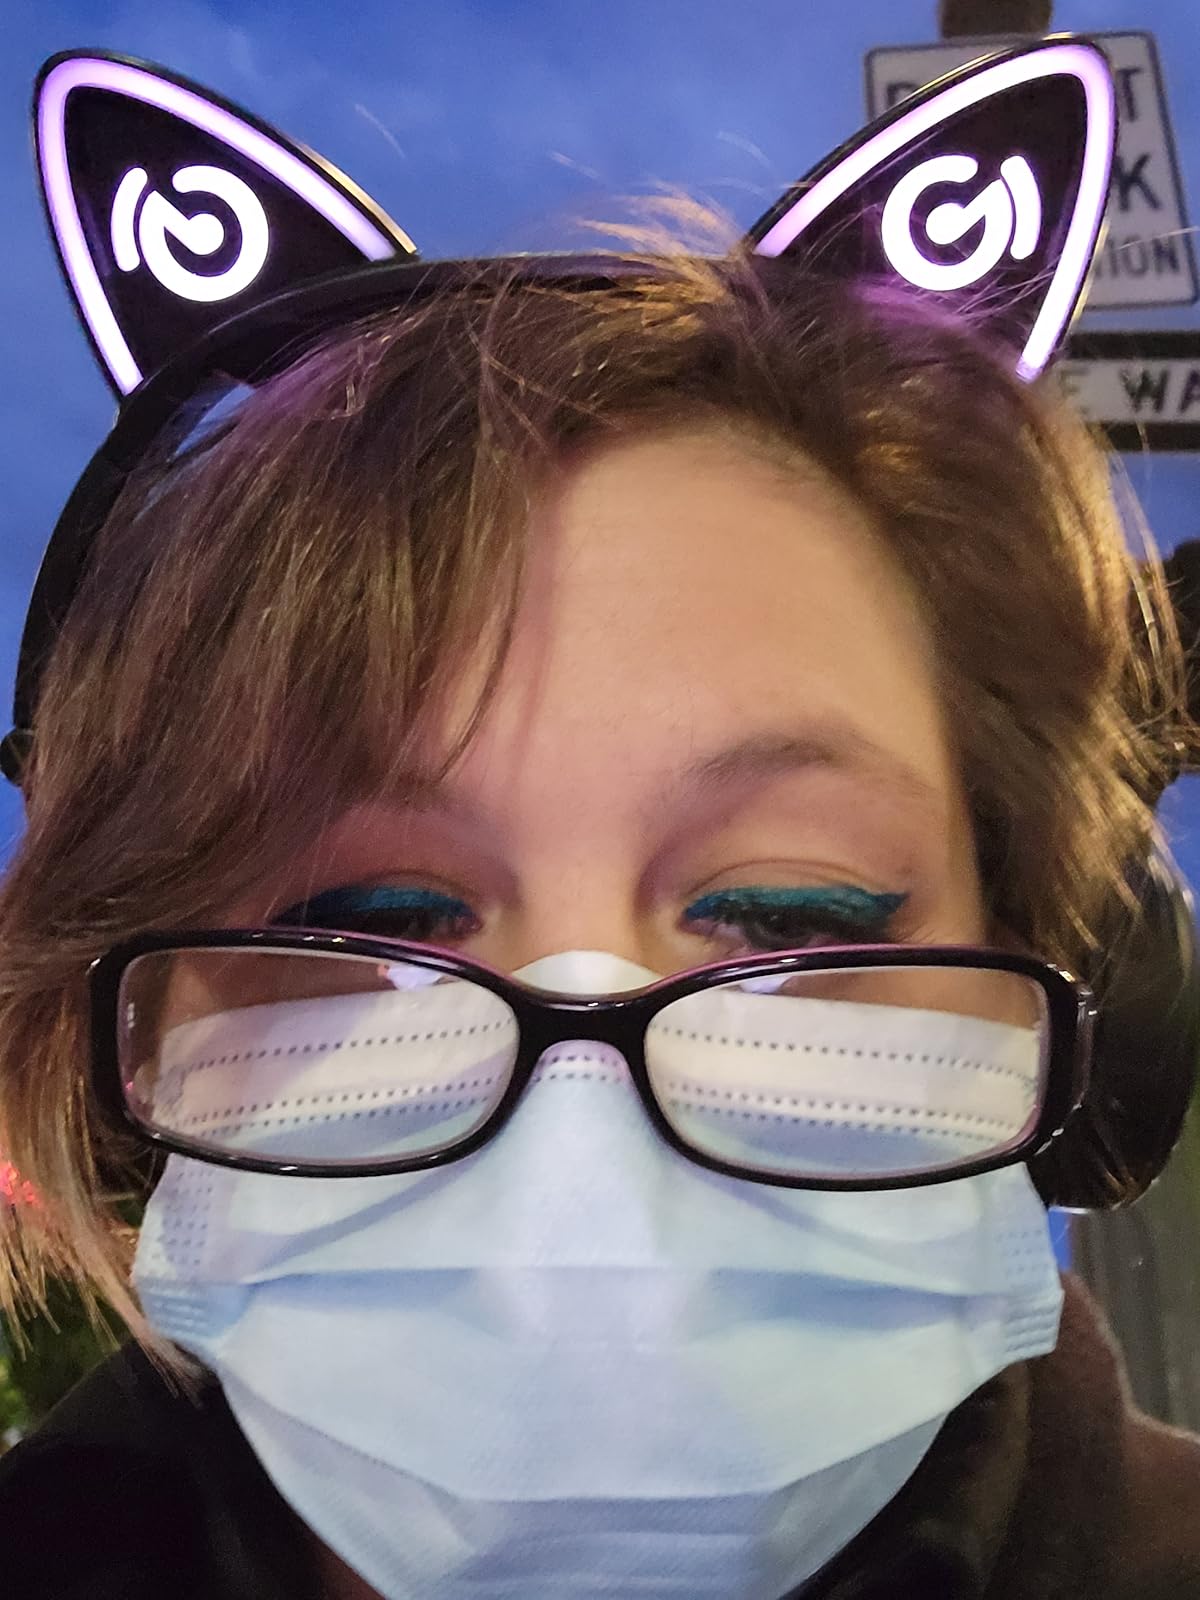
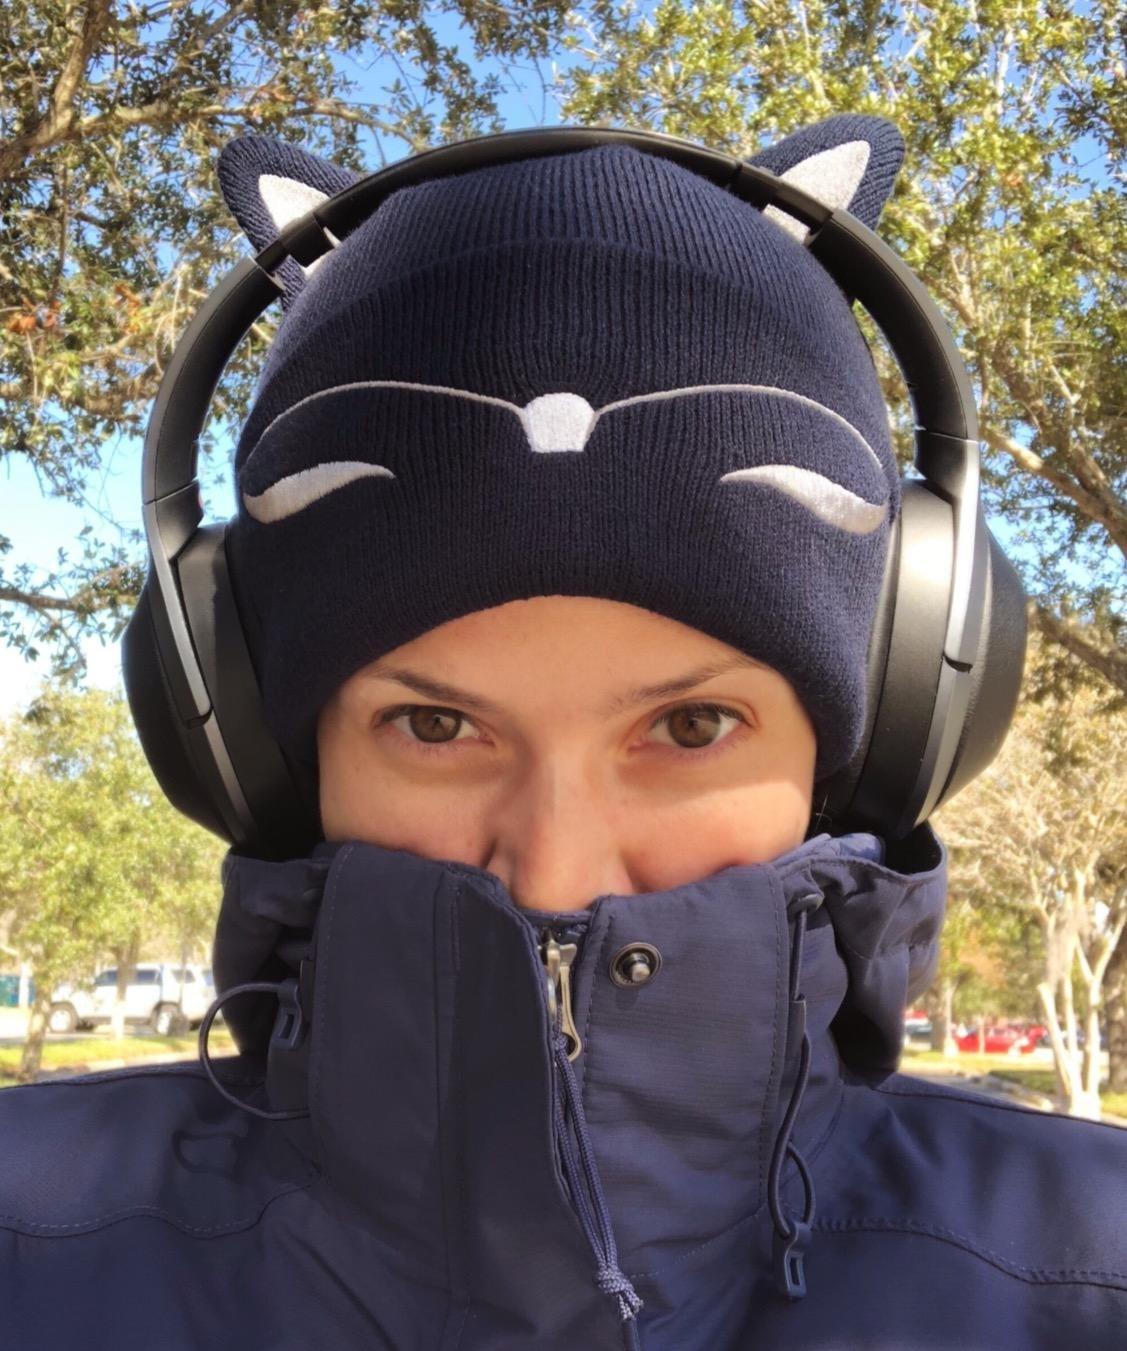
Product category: headphones
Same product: no